Galina Jovovich

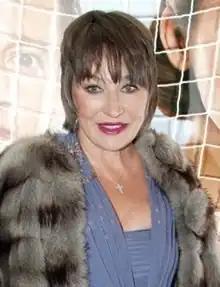
Jovovich at the premiere of "Lucky Trouble" in Moscow, 2011

Galina Aleksandrovna Loginova (born 28 October 1950) is a Russian-American actress. She was famous in the Soviet Union for her roles in movies, and then gained additional popularity for being the agent for her daughter, actress and model Milla Jovovich. She currently acts in American and Russian movies.